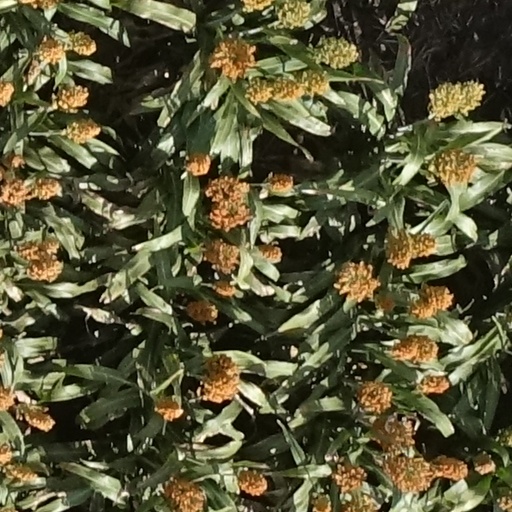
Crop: sorghum